Vikram Dev III

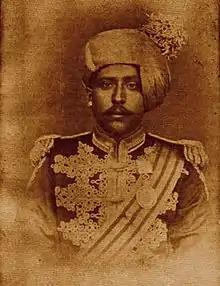
Vikram Dev III

Maharajah Sir Vikram Dev III KCIE or Vikram Dev was the king of Jeypore, Kalinga, from 1889 to 1920. He is well known for his administration, altruism, education reforms, tribal welfare, and various construction works that developed the kingdom of Jeypore.